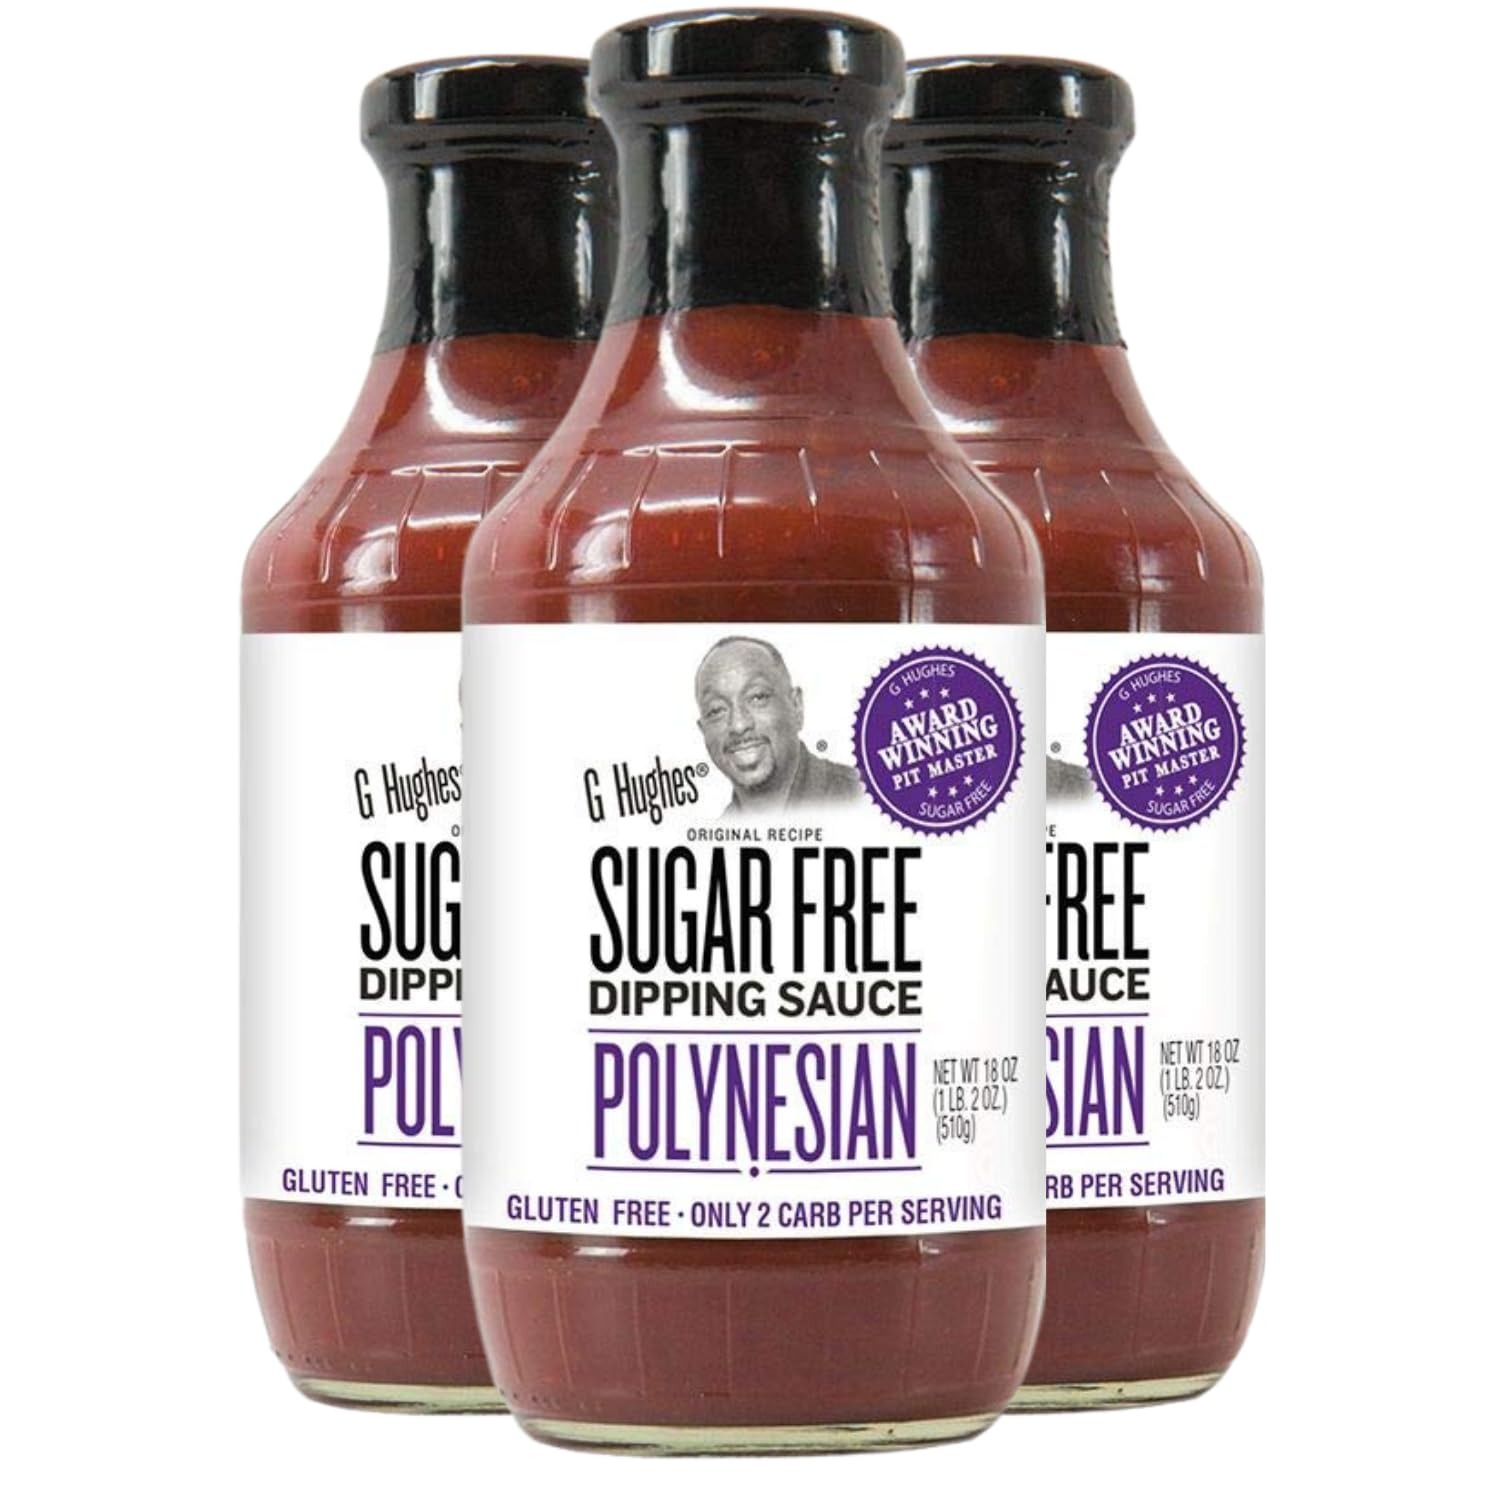
Item Name: G Hughes Sugar Free, Polynesian Sauce - Sugar Free Dipping Sauce, G Hughes Sugar Free Sauces, Gluten-Free BBQ Sauce, Low Carb Sauce, Vegetarian Sauces, G Hughes BBQ Sauces- 18 Oz (3-Pack)
Bullet Point 1: 2 CARBS PER SERVING - Our low carb bbq sauce was made with a health-conscious mindset for all to enjoy. All of the delicious flavor, none of the guilt. A no sugar sauce that your taste buds yearn for!
Bullet Point 2: ALWAYS SUGAR FREE - Yeah, you read that right! You can always expect a savory experience in our sugar free sauces. It's a great fit for anyone wanting a healthier way of life
Bullet Point 3: DIET-FRIENDLY - This low carb bbq sauce works for your healthy diet. You're welcome. Don't be shy, try our no sugar polynesian bbq sauce. Your taste buds deserve it!
Bullet Point 4: GLUTEN FREE - Don't worry our sauces are gluten free. You deserve to experience this beautifully-crafted flavor without having to worry about fatigue or stomach pains.
Bullet Point 5: EPIC SAUCES FROM THE PIT MASTER - G Hughes created a line of sugar free, gluten free perfection with all of the taste and none of the guilt. Try slathering our finger-licking sauces on your next meal
Product Description: Award-winning pit master G Hughes brings you his variety of sugar free, gluten free, and artificial preservative free, BBQ Sauces, Dipping Sauces, Marinades, and Wing Sauces that are perfect for your next meal! Actual product colors may vary.
Value: 54.0
Unit: Ounce

Price: 16.895